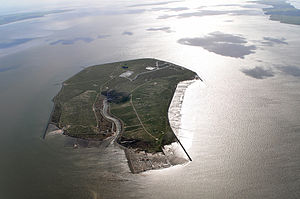
Grøde (ø) / Billeder
Grøde er en hallig i det nordlige Tyskland under Kreis Nordfriesland i delstaten Slesvig-Holsten. Øen er med cirka 277 ha den tredjestørste hallig i Sydslesvig. Grøde voksede i 1900-tallet sammen med den mindre nabohallig Abelland i nord. På øen findes to værfter. Et tredje værft blev ødelagt ved stormfloden i 1825.